Soviet repressions in Belarus

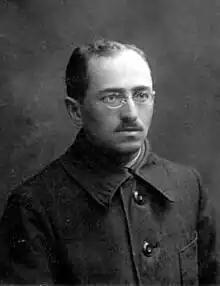
Branisłaŭ Taraškievič, executed by the Soviets in 1937

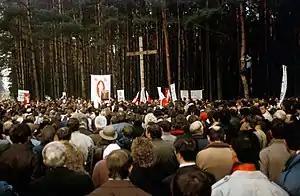
A meeting in Kurapaty in 1989

In the late 1980s the influential pro-democracy and pro-independence movement in Belarus (the Belarusian Popular Front) has been largely inspired by the Perestroika and by the findings of graves on the former Soviet execution site in Kurapaty near Minsk.